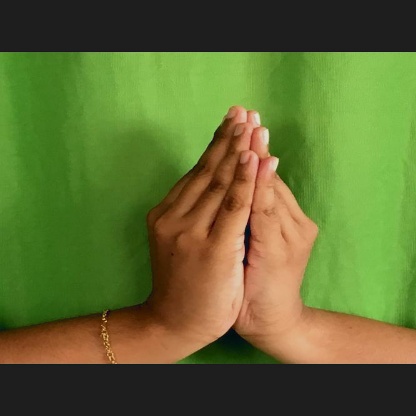
Mudra: Kapotham